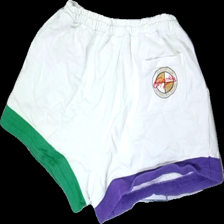
View: back
Type: Shorts
Category: Unisex
Brand: Not in the list
Brand text on label: Capricia
Colors: White, Purple, Green
Material: 100% cotton
Cut: Regular
Season: All
Trend: 80s
Stains: Minor
Price range: <50
Recommended usage: Recycle